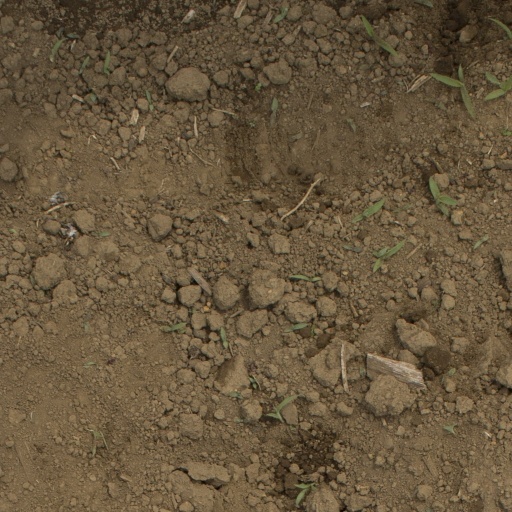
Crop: Jerusalem artichoke